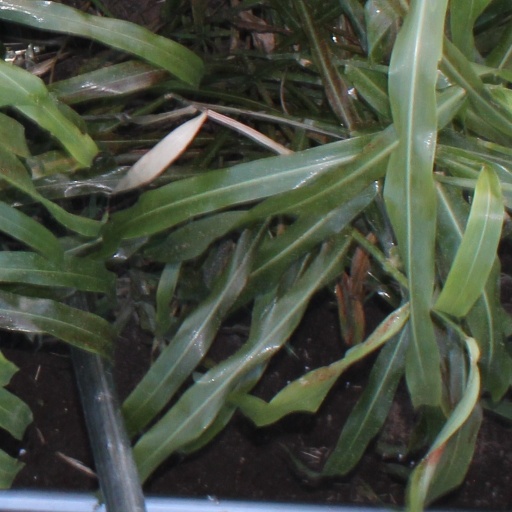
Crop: sorghum